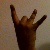
The image shows a hand gesture representing the number 8 in Indian Sign Language.